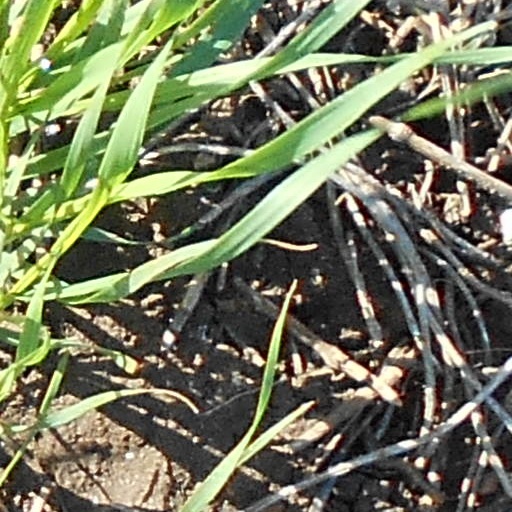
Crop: wheat